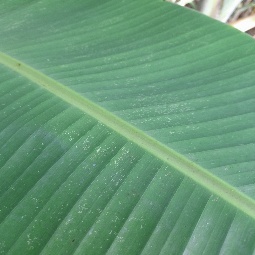
Label: Healthy